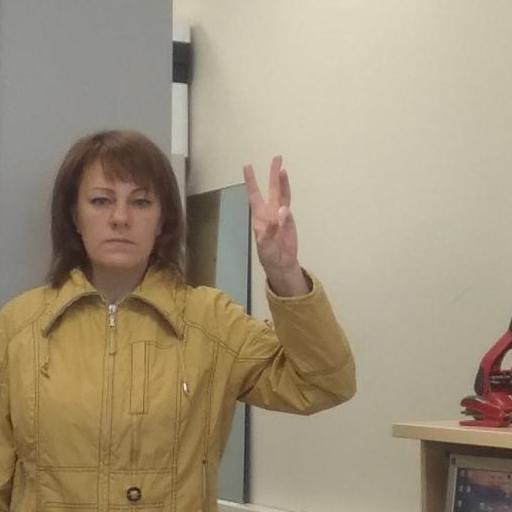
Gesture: three